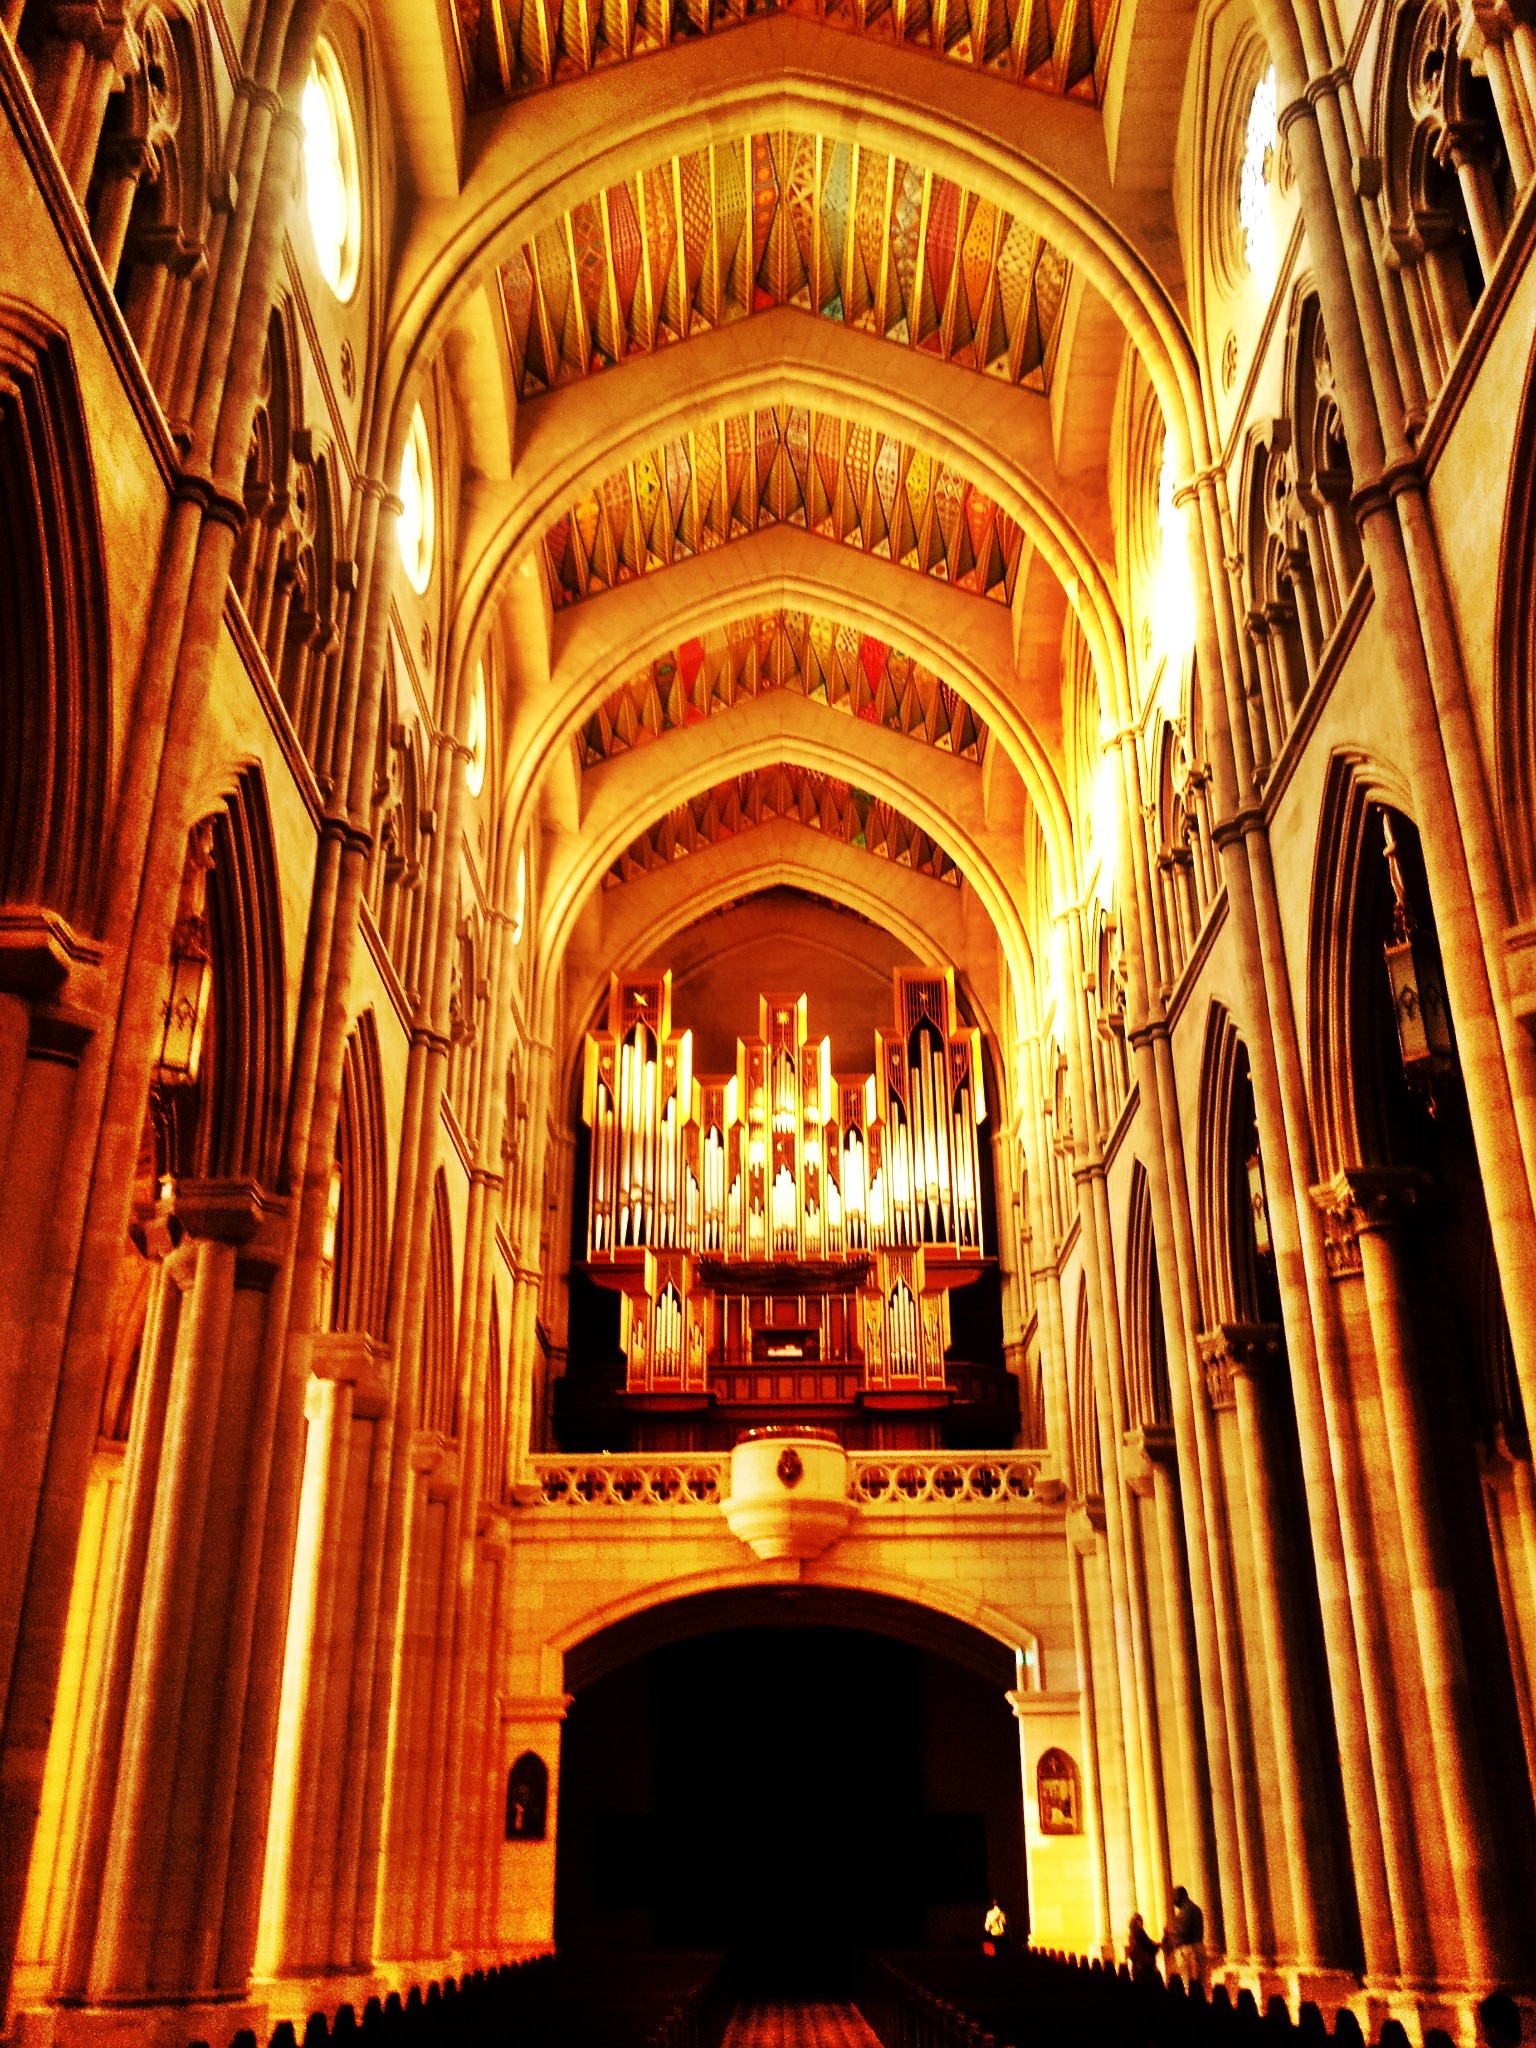
building, church, cathedral, chapel, place of worship, spain, buildings, madrid, synagogue, basilica